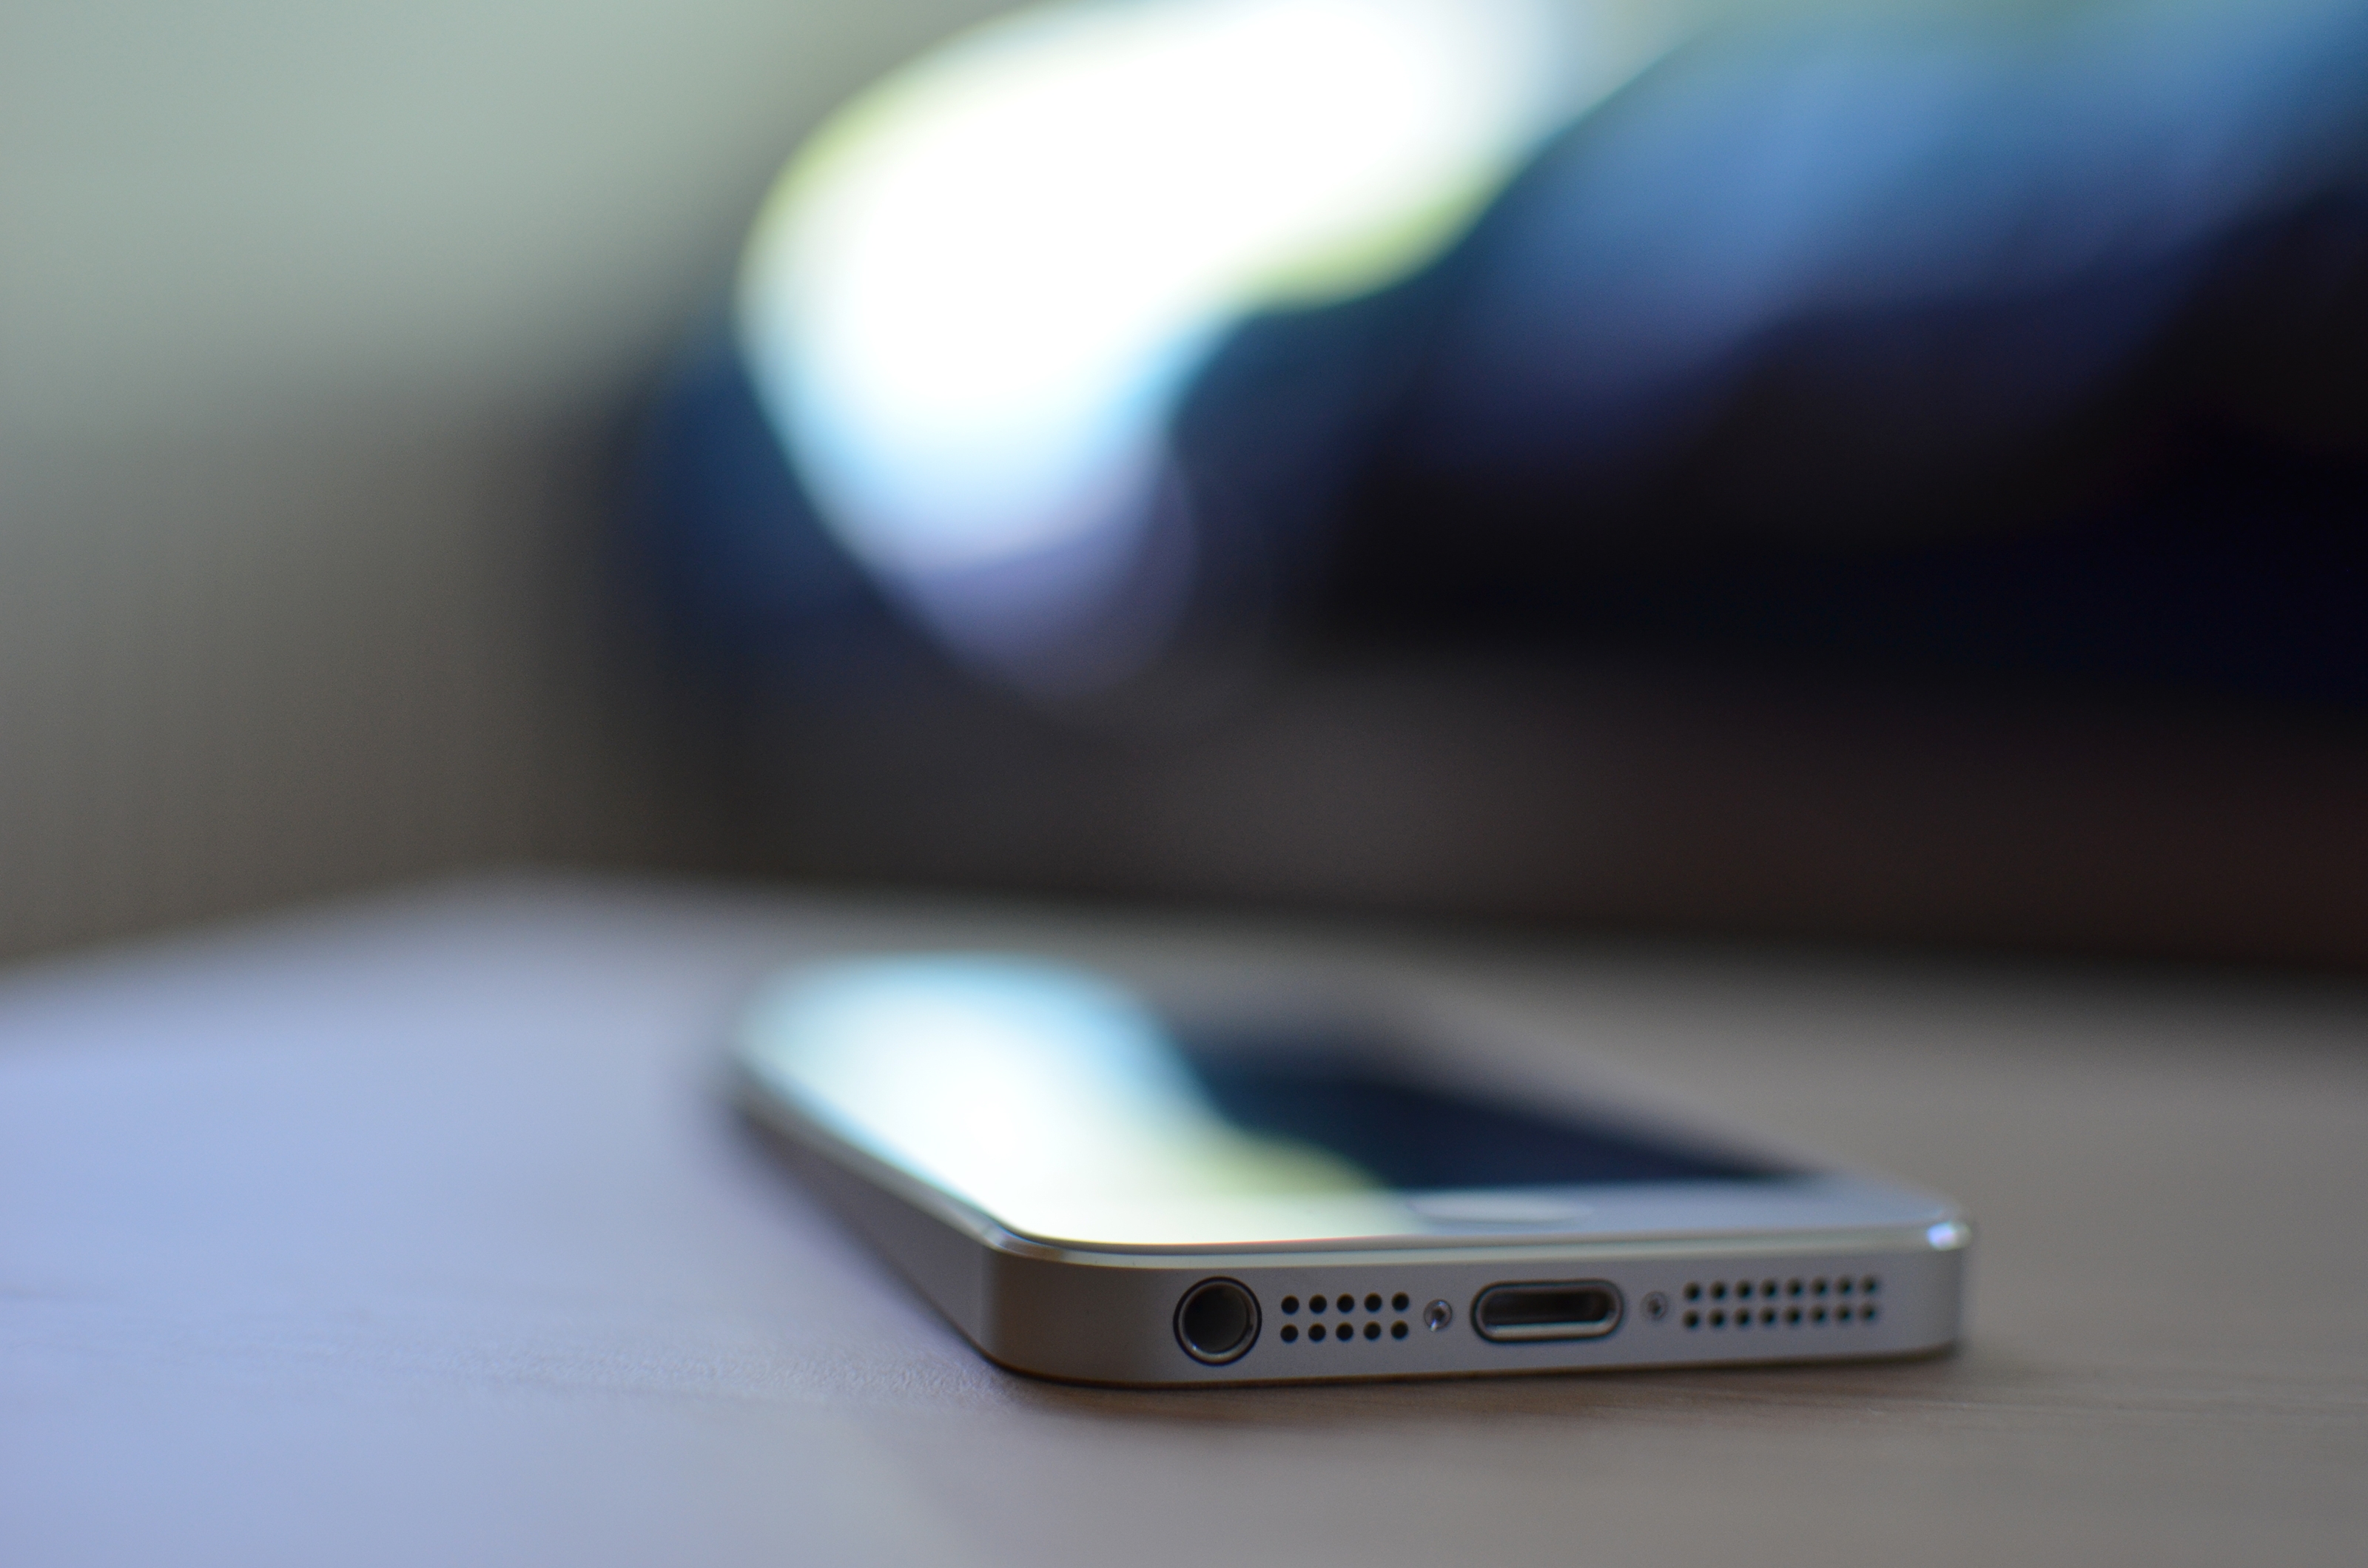
iphone, smartphone, apple, blur, technology, white, gadget, blue, mobile phone, device, electronic device, public domain images